The Black and White Minstrel Show

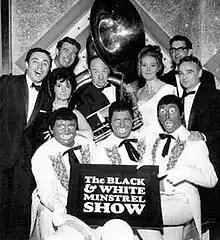

The Black and White Minstrel Show is a British light entertainment show on BBC prime-time television that ran from 1958 to 1978. The weekly variety show presented traditional American minstrel and country songs, as well as show tunes and music hall numbers, lavishly costumed and often presented with cast members in blackface. A popular stage show, based on the TV show with the same title, ran from 1962 to 1972 at the Victoria Palace Theatre, London. This was followed by tours of UK seaside resorts until 1989, and tours in Australia and New Zealand. From early in its history, and increasingly throughout its run, the show received criticism for its racist premise and content.